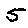
Label: 5